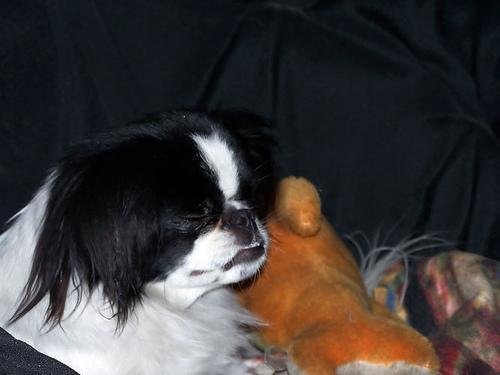
japanese chin